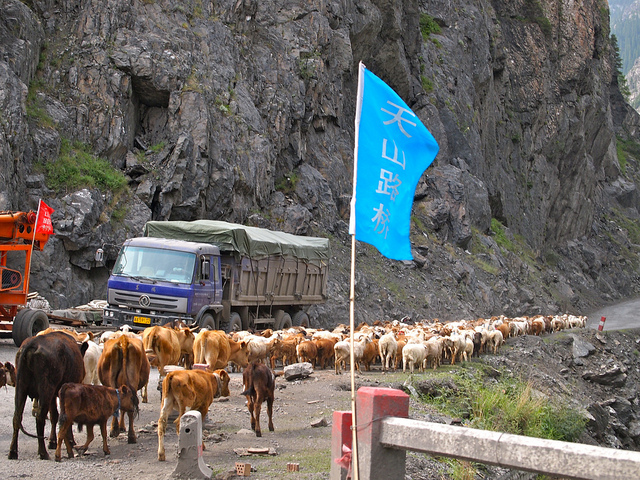
A truck drives on a road covered with cattle in the mountains.

A herd of cow walking along a mountain as a truck passes